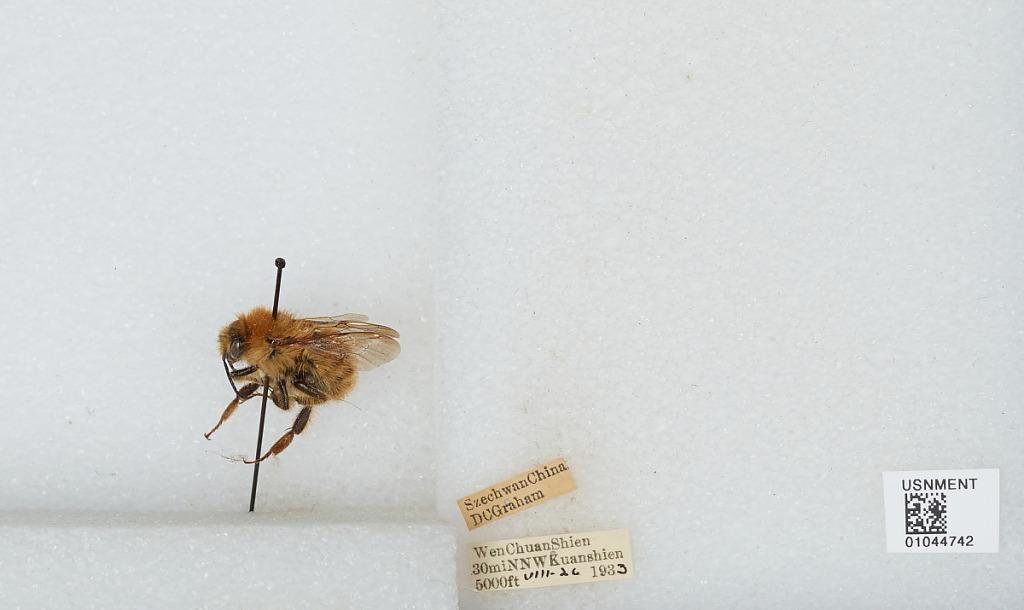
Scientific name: Bombus sp.
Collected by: D. Graham
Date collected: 1933-8-26
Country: China
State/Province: Sichuan
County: Wenchuan Xian
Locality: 30 miles NNW Kuanshien